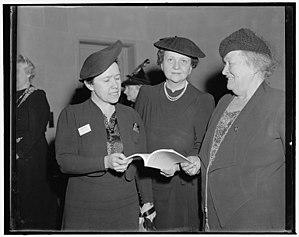
Charlotte Whitton est une femme politique canadienne. Elle fut mairesse d'Ottawa à deux reprises.